Paine House (Xenia, Illinois)

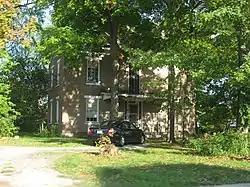

The Paine House is a historic house in Xenia, Illinois, which was the home of author Albert Bigelow Paine. Built in 1858, the house was designed using elements of the Greek Revival and Gothic Revival styles. Paine lived in the house from 1873 to 1888; during this time, he began his writing career, authoring several stories and poems. Several of Paine's works were published in Xenia's local newspapers, which inspired him to pursue his career. Paine later became known for his close friendship with Mark Twain; Paine edited Twain's letters and wrote a multi-volume biography of the author. As of the 1980s, the house was still owned and occupied by the descendants of Paine's family.